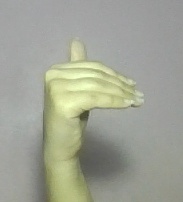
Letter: khaa